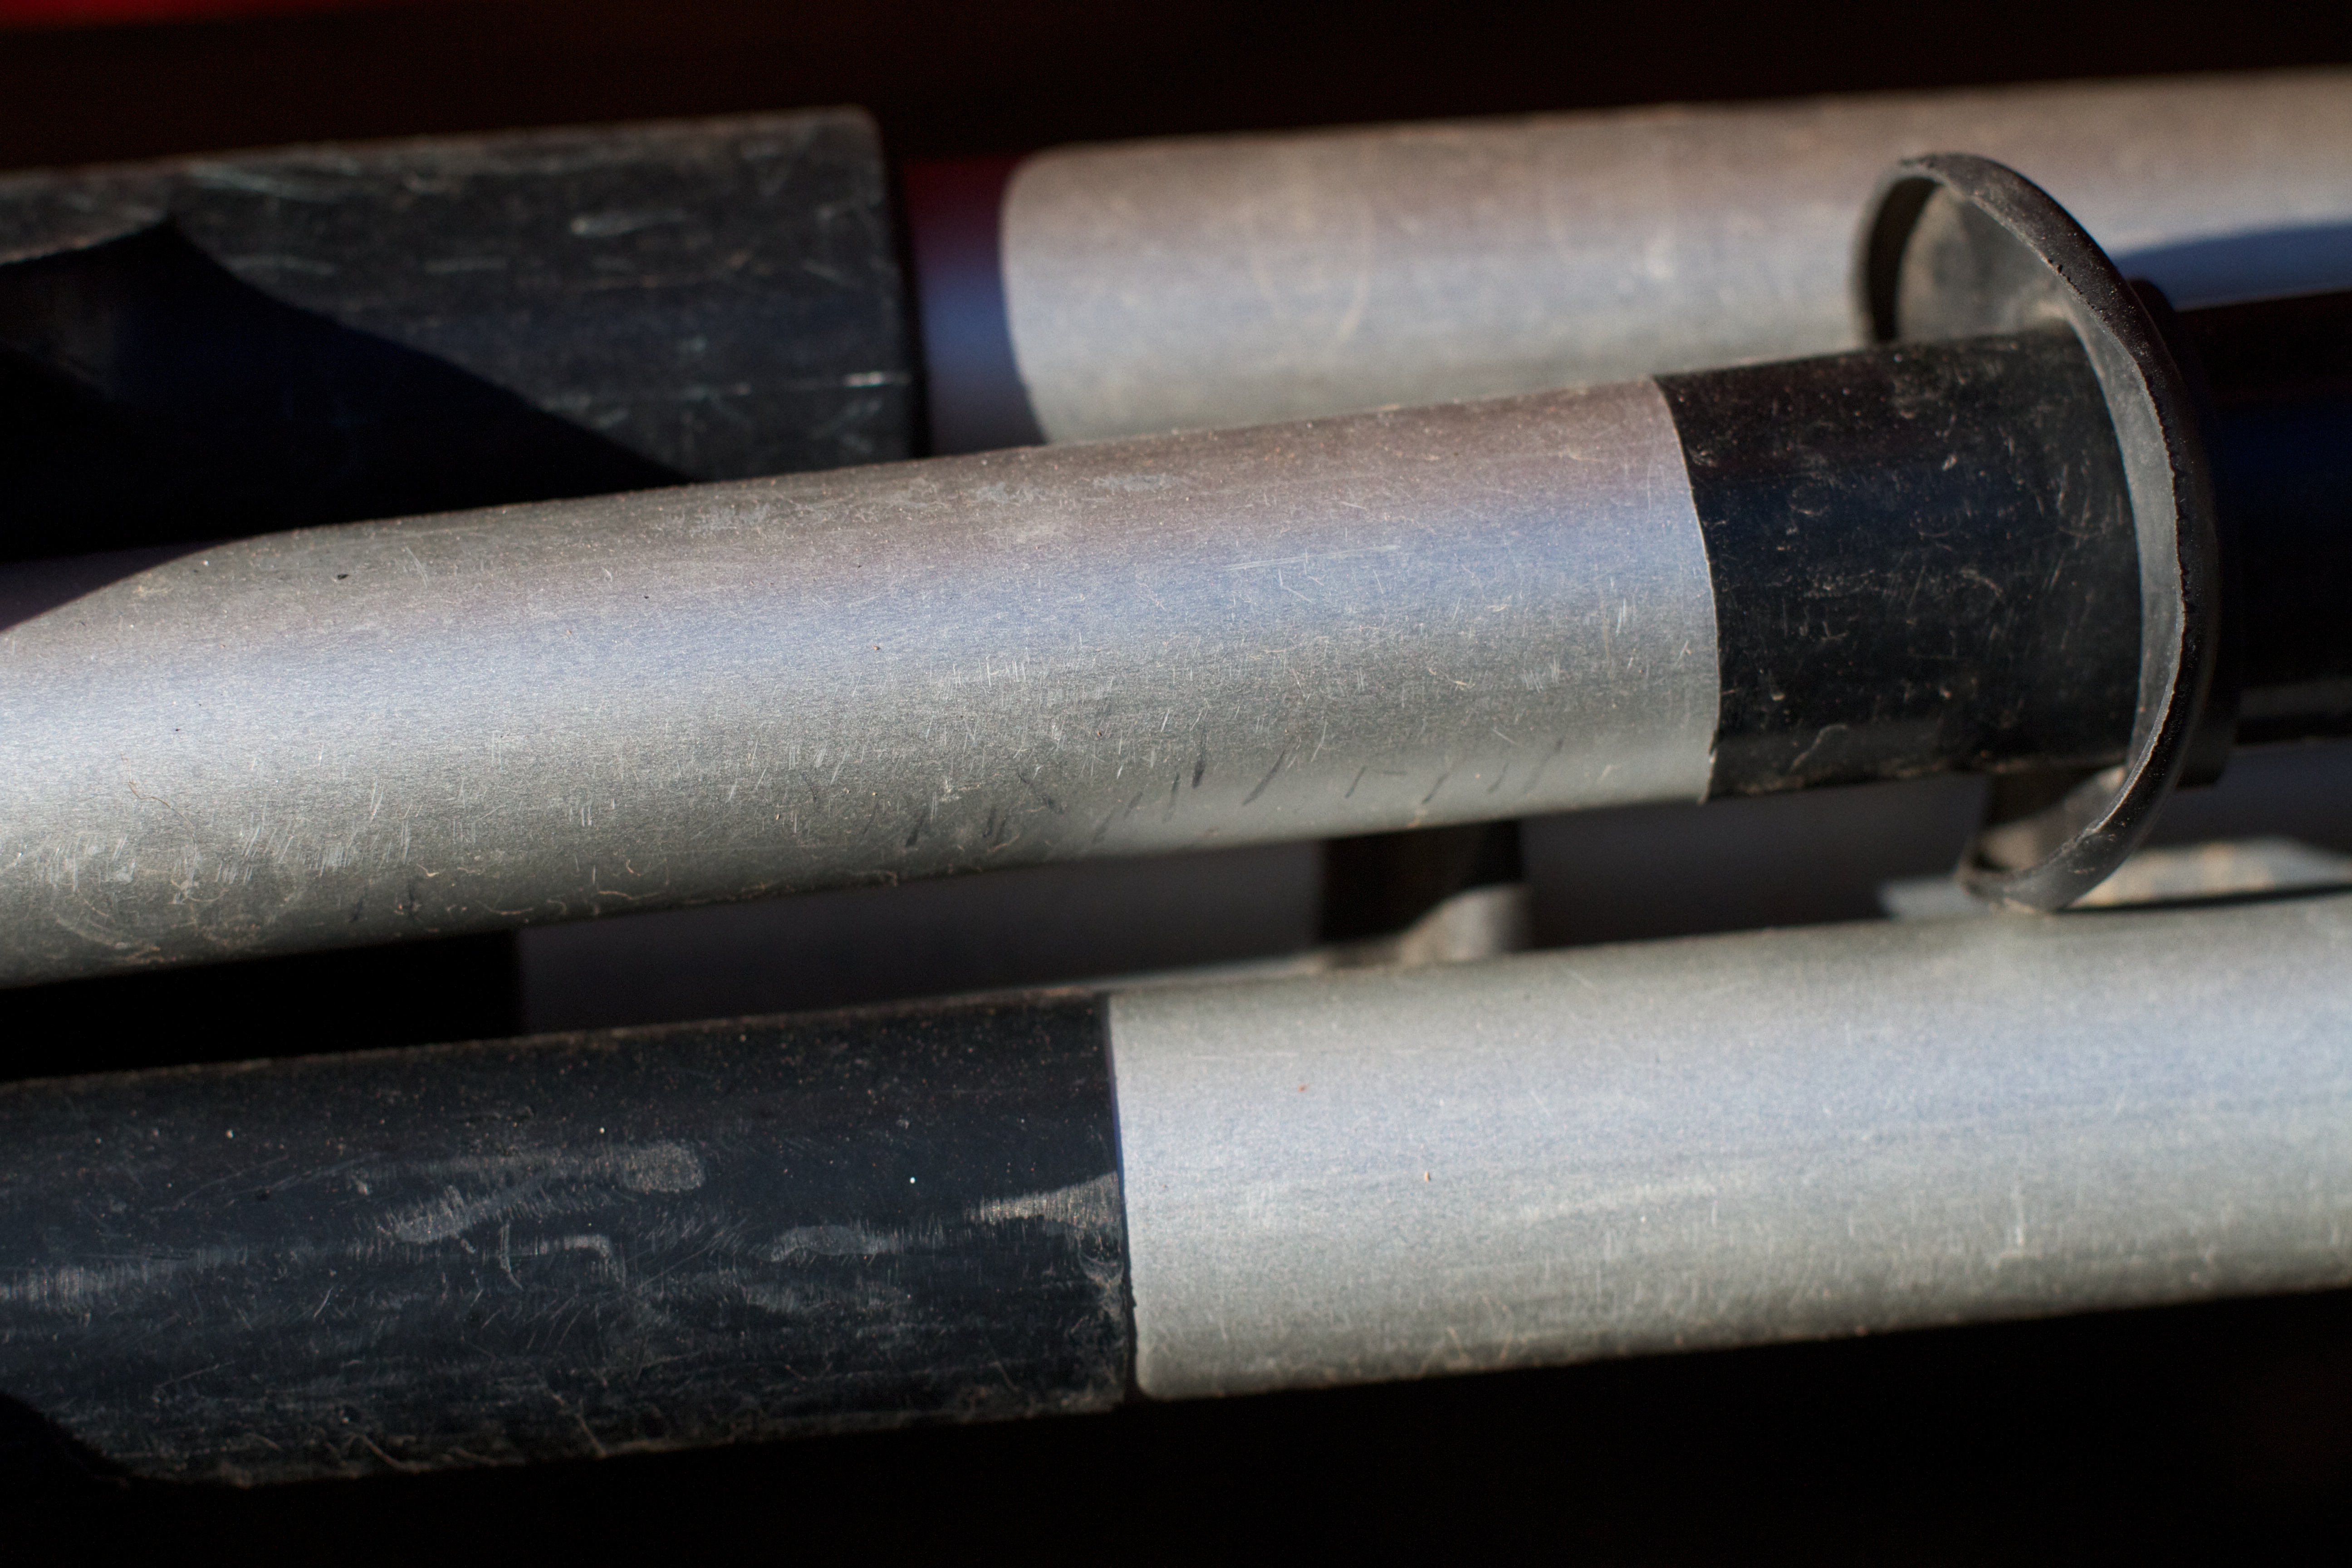
weapon, gun barrel, cue stick